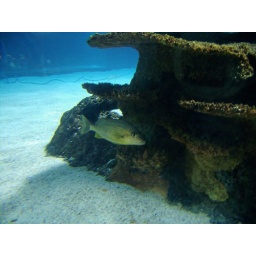
fish by rock